Shapira, Tel Aviv

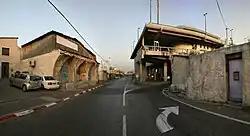
Old well house near the Central Bus Station

Shapira (Shechunat Shapira) is a neighborhood in south Tel Aviv, Israel with a population of 8,000. It is located south of the Tel Aviv Central Bus Station and extends to the Ayalon Highway in the east, Mount Zion Boulevard in the west, and to Kibbutz Galuyot Street in the south.